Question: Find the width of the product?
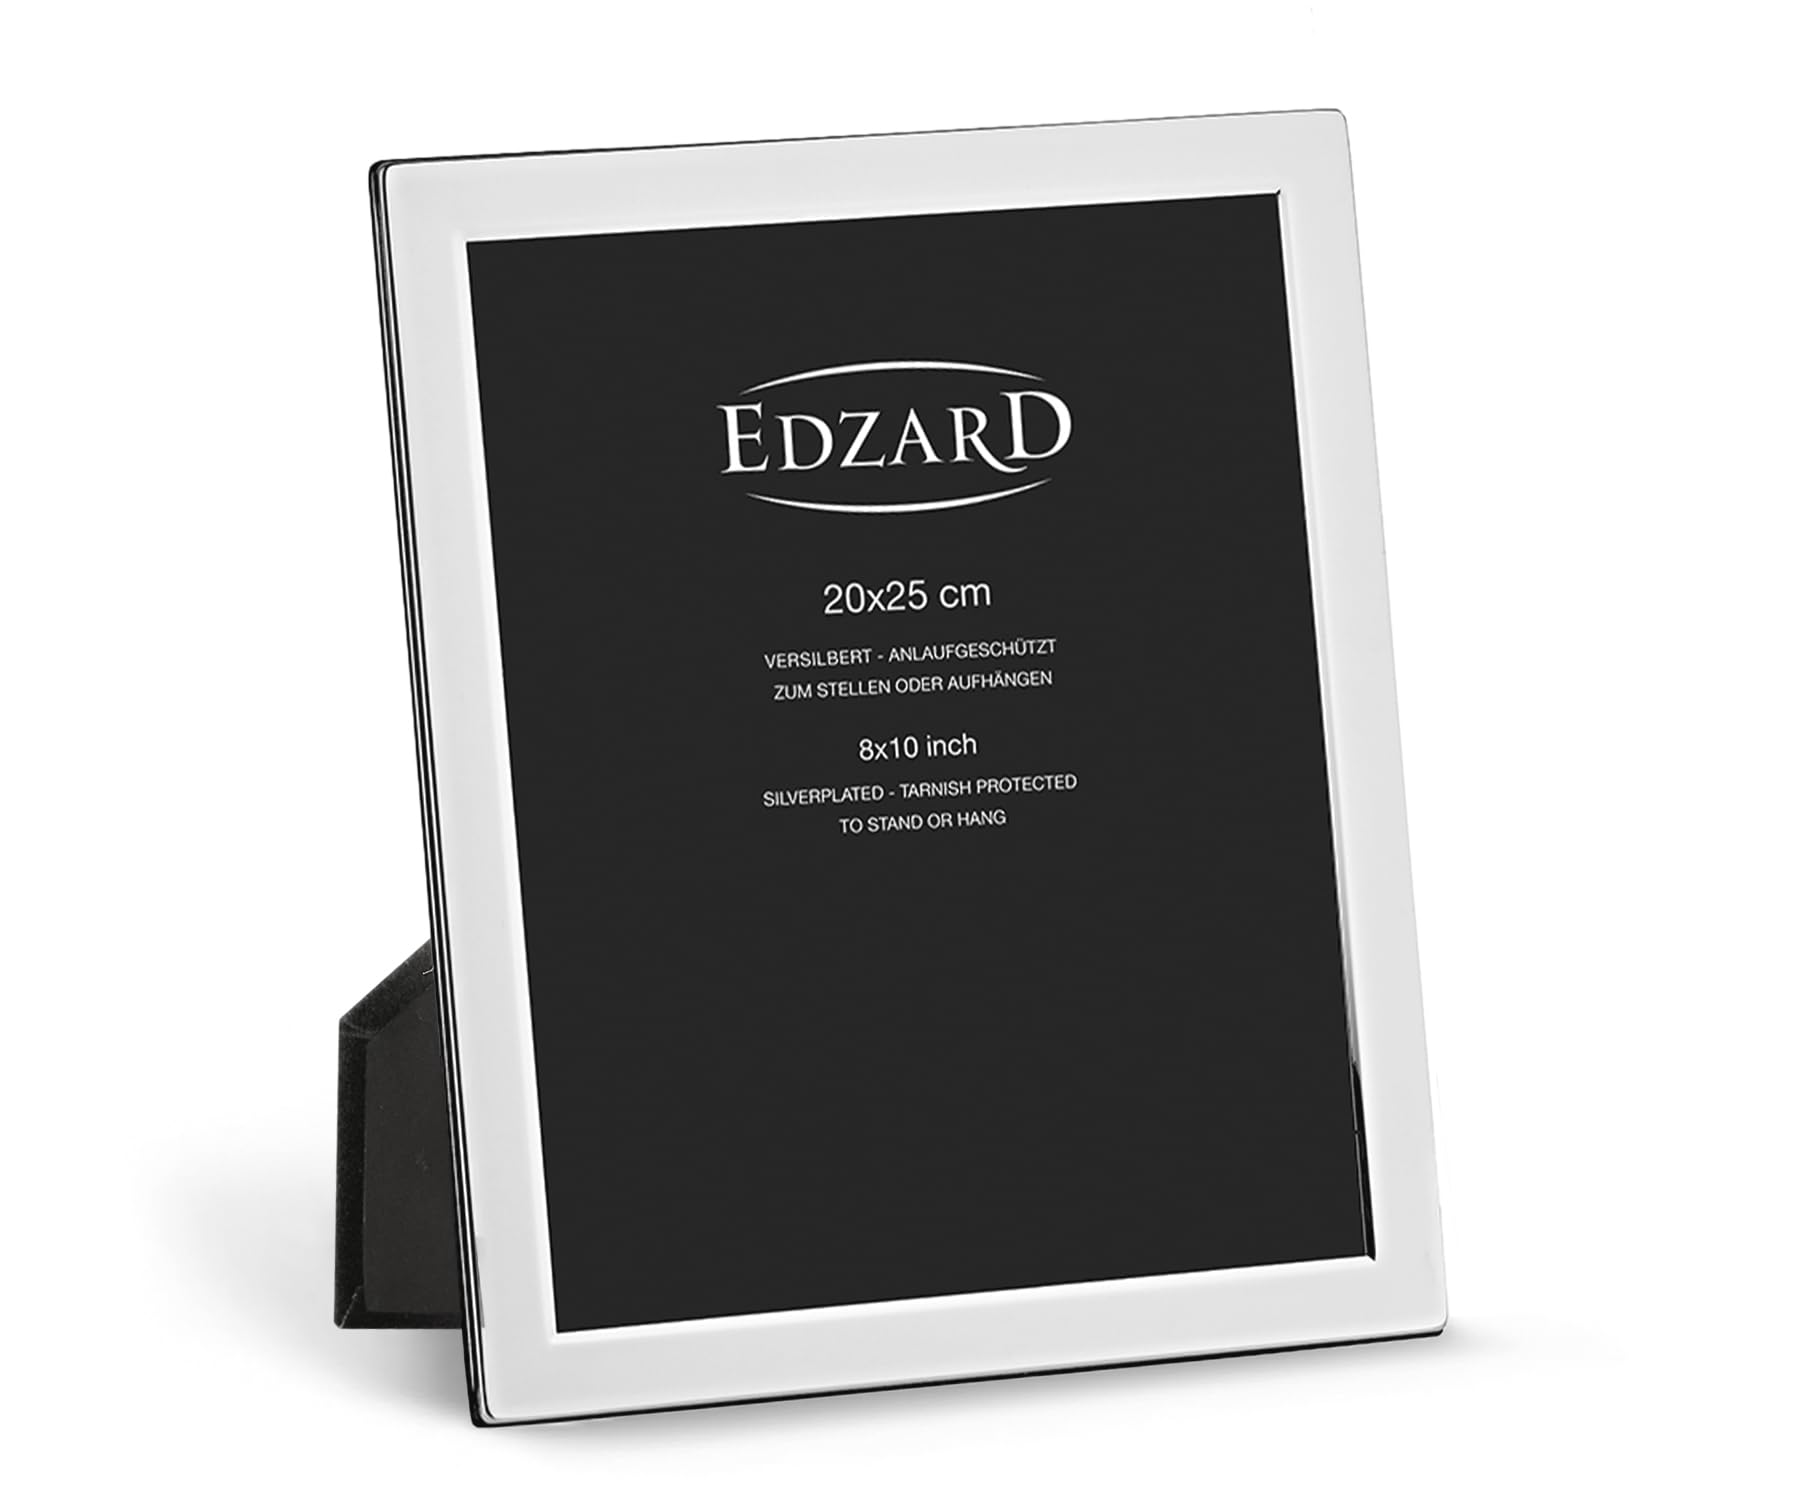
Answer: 25.0 centimetre